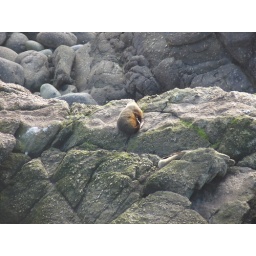
Sea lion colony by the beach near Punakaiki